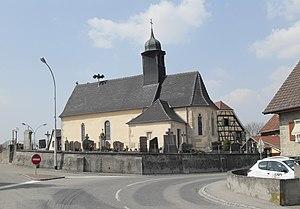
L'église Saint-Jacques-le-Majeur à Knœringue
Knœringue est une commune française située dans le département du Haut-Rhin, en région Grand Est.